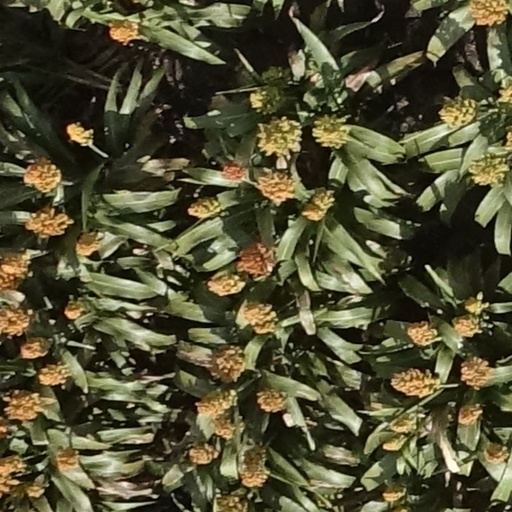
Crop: sorghum